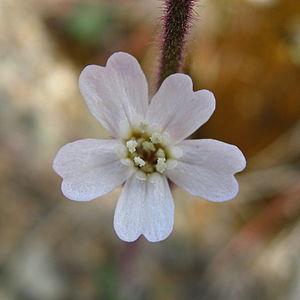
Silene sorensenis, une Silène du nouveau monde. Photo prise au sommet d'une falaise côtière près de l'hôpital d'Upernavik, au Groenland.